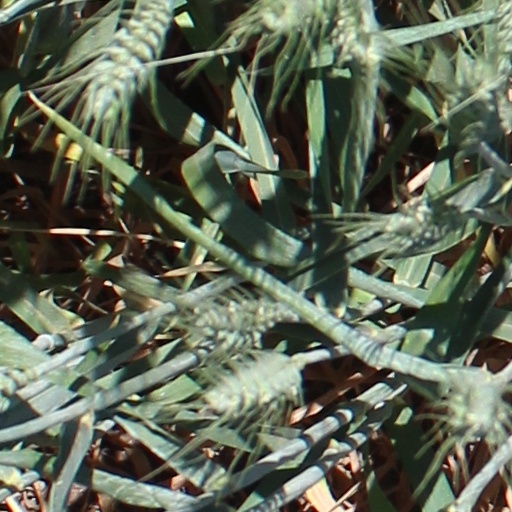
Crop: wheat